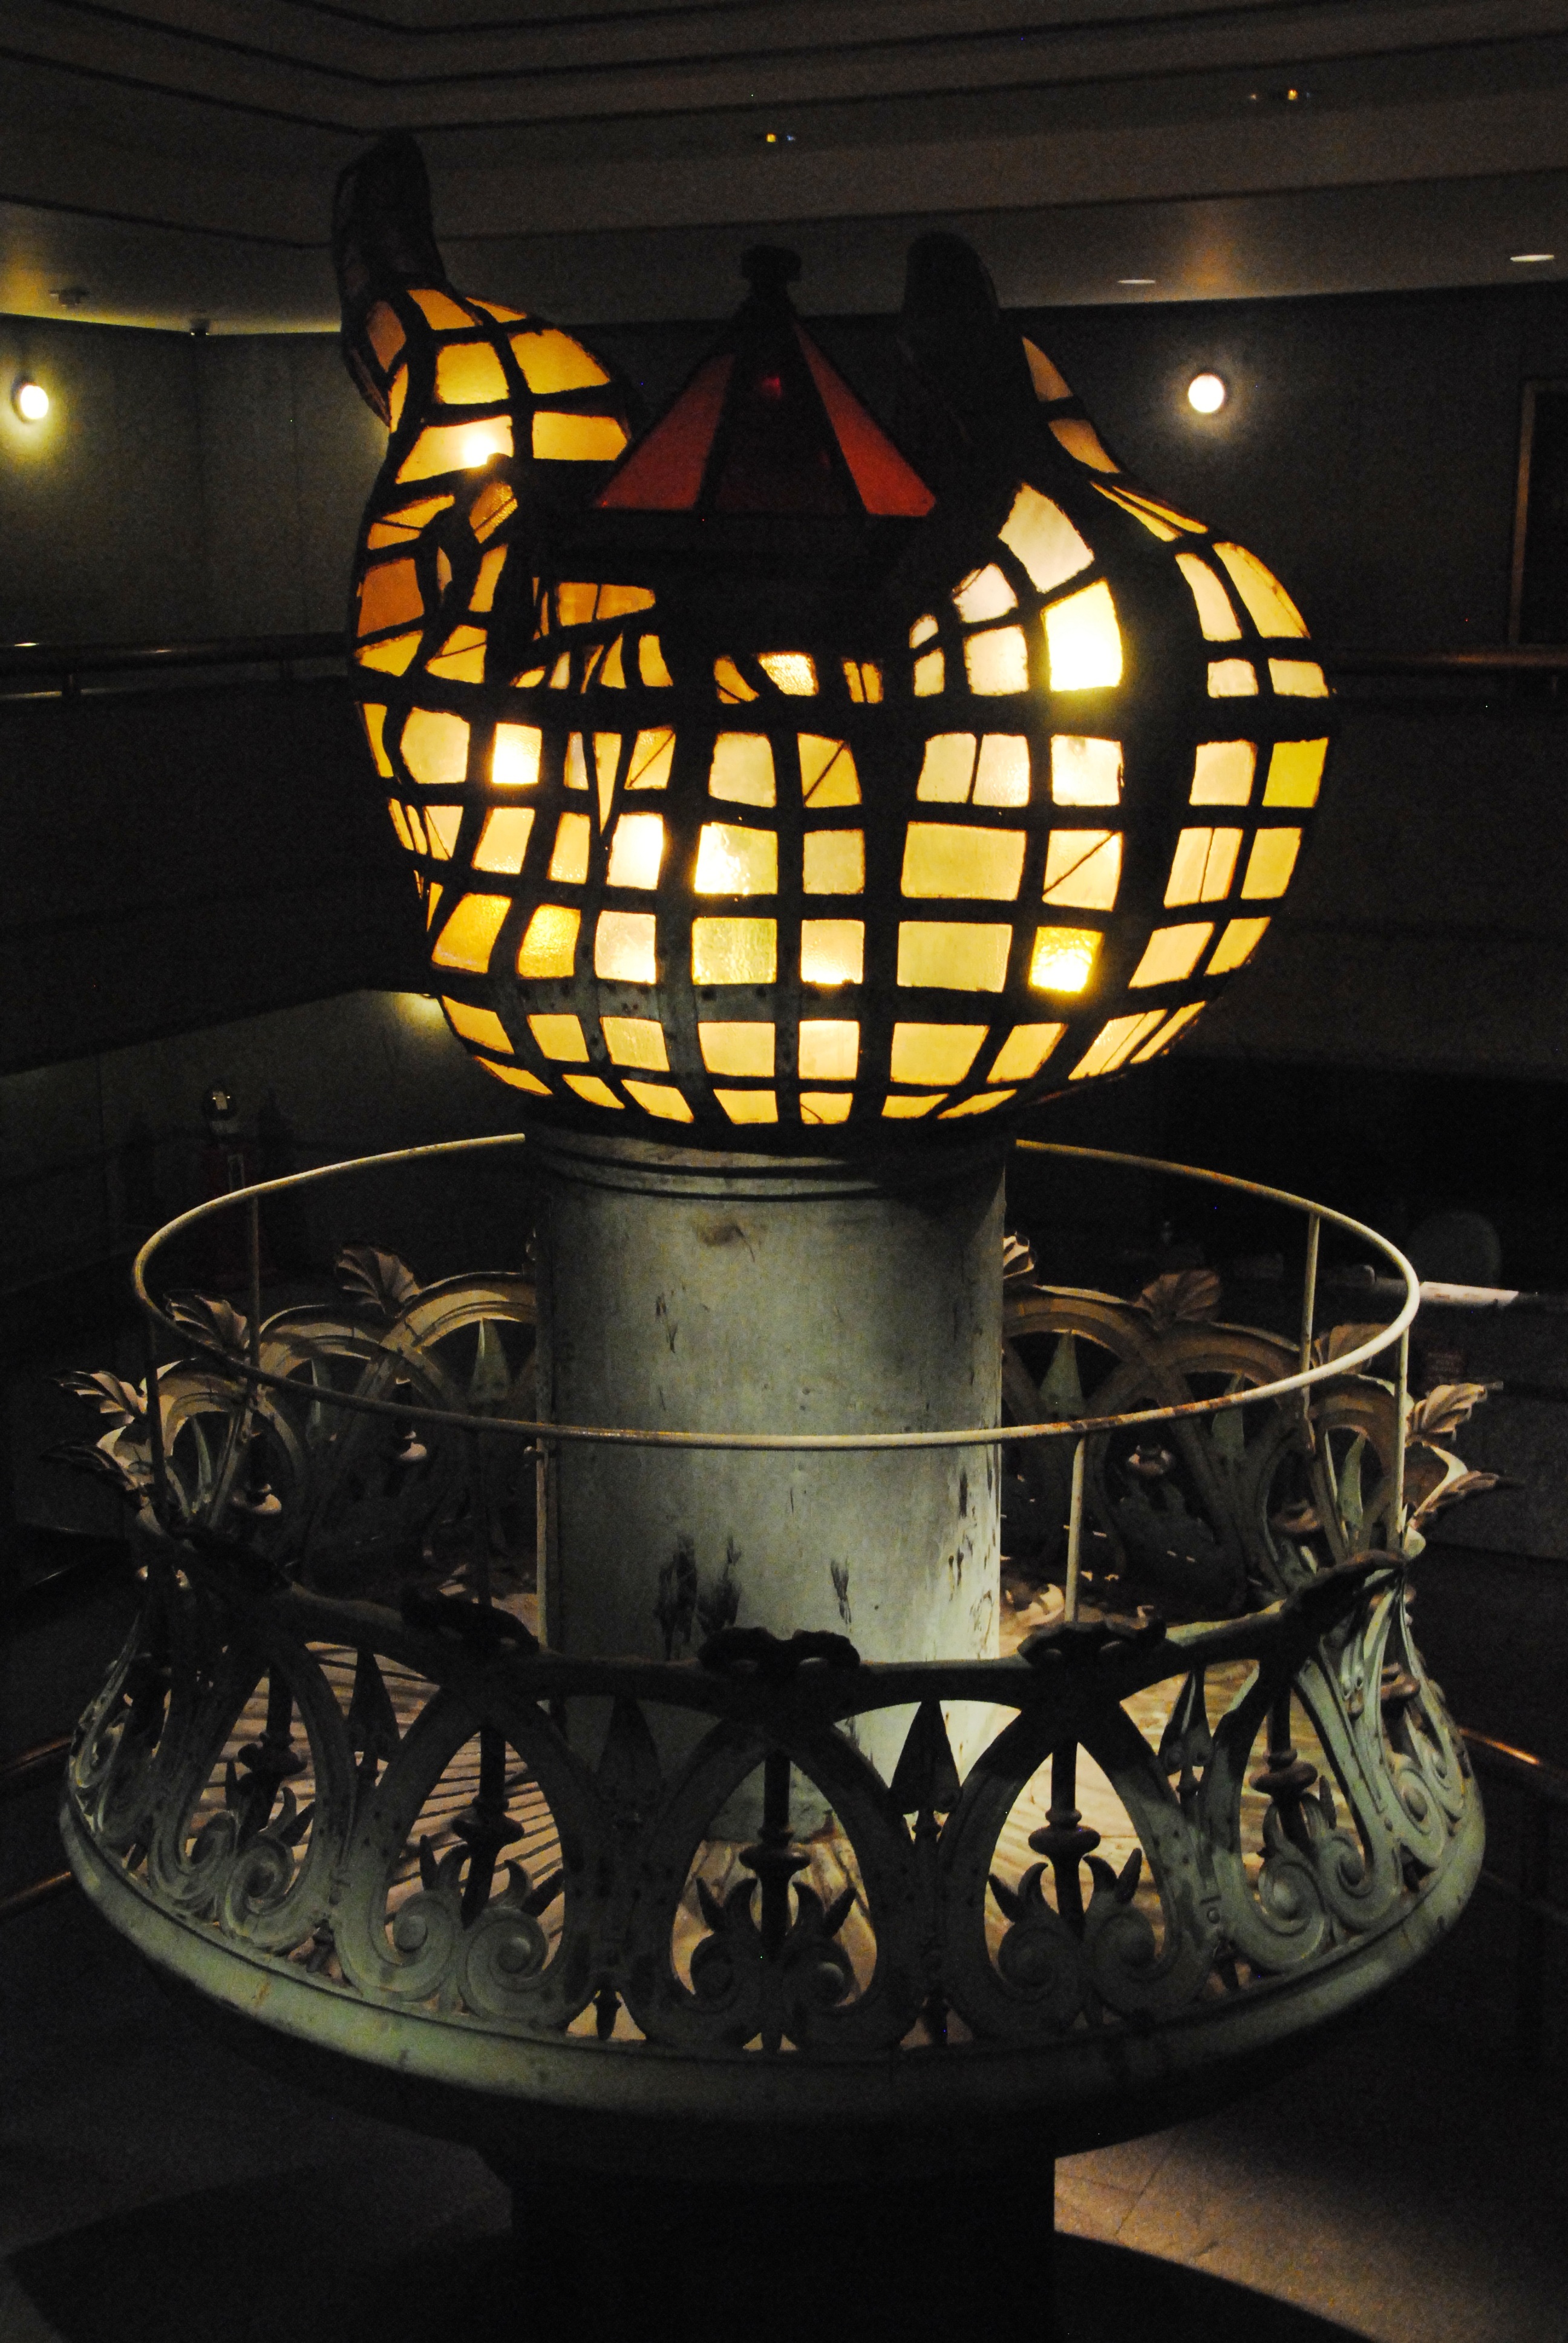
light, window, glass, new york, manhattan, monument, lantern, statue of liberty, usa, landmark, freedom, attraction, object, tourism, lighting, torch, united states, sculpture, american, light fixture, ny, independence, big apple, man made object